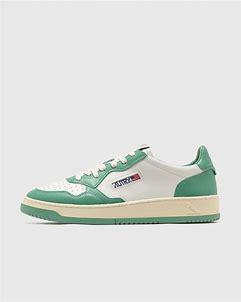
Brand: Autry
Model: Action Shoes Autry Action Medalist 1 Mid